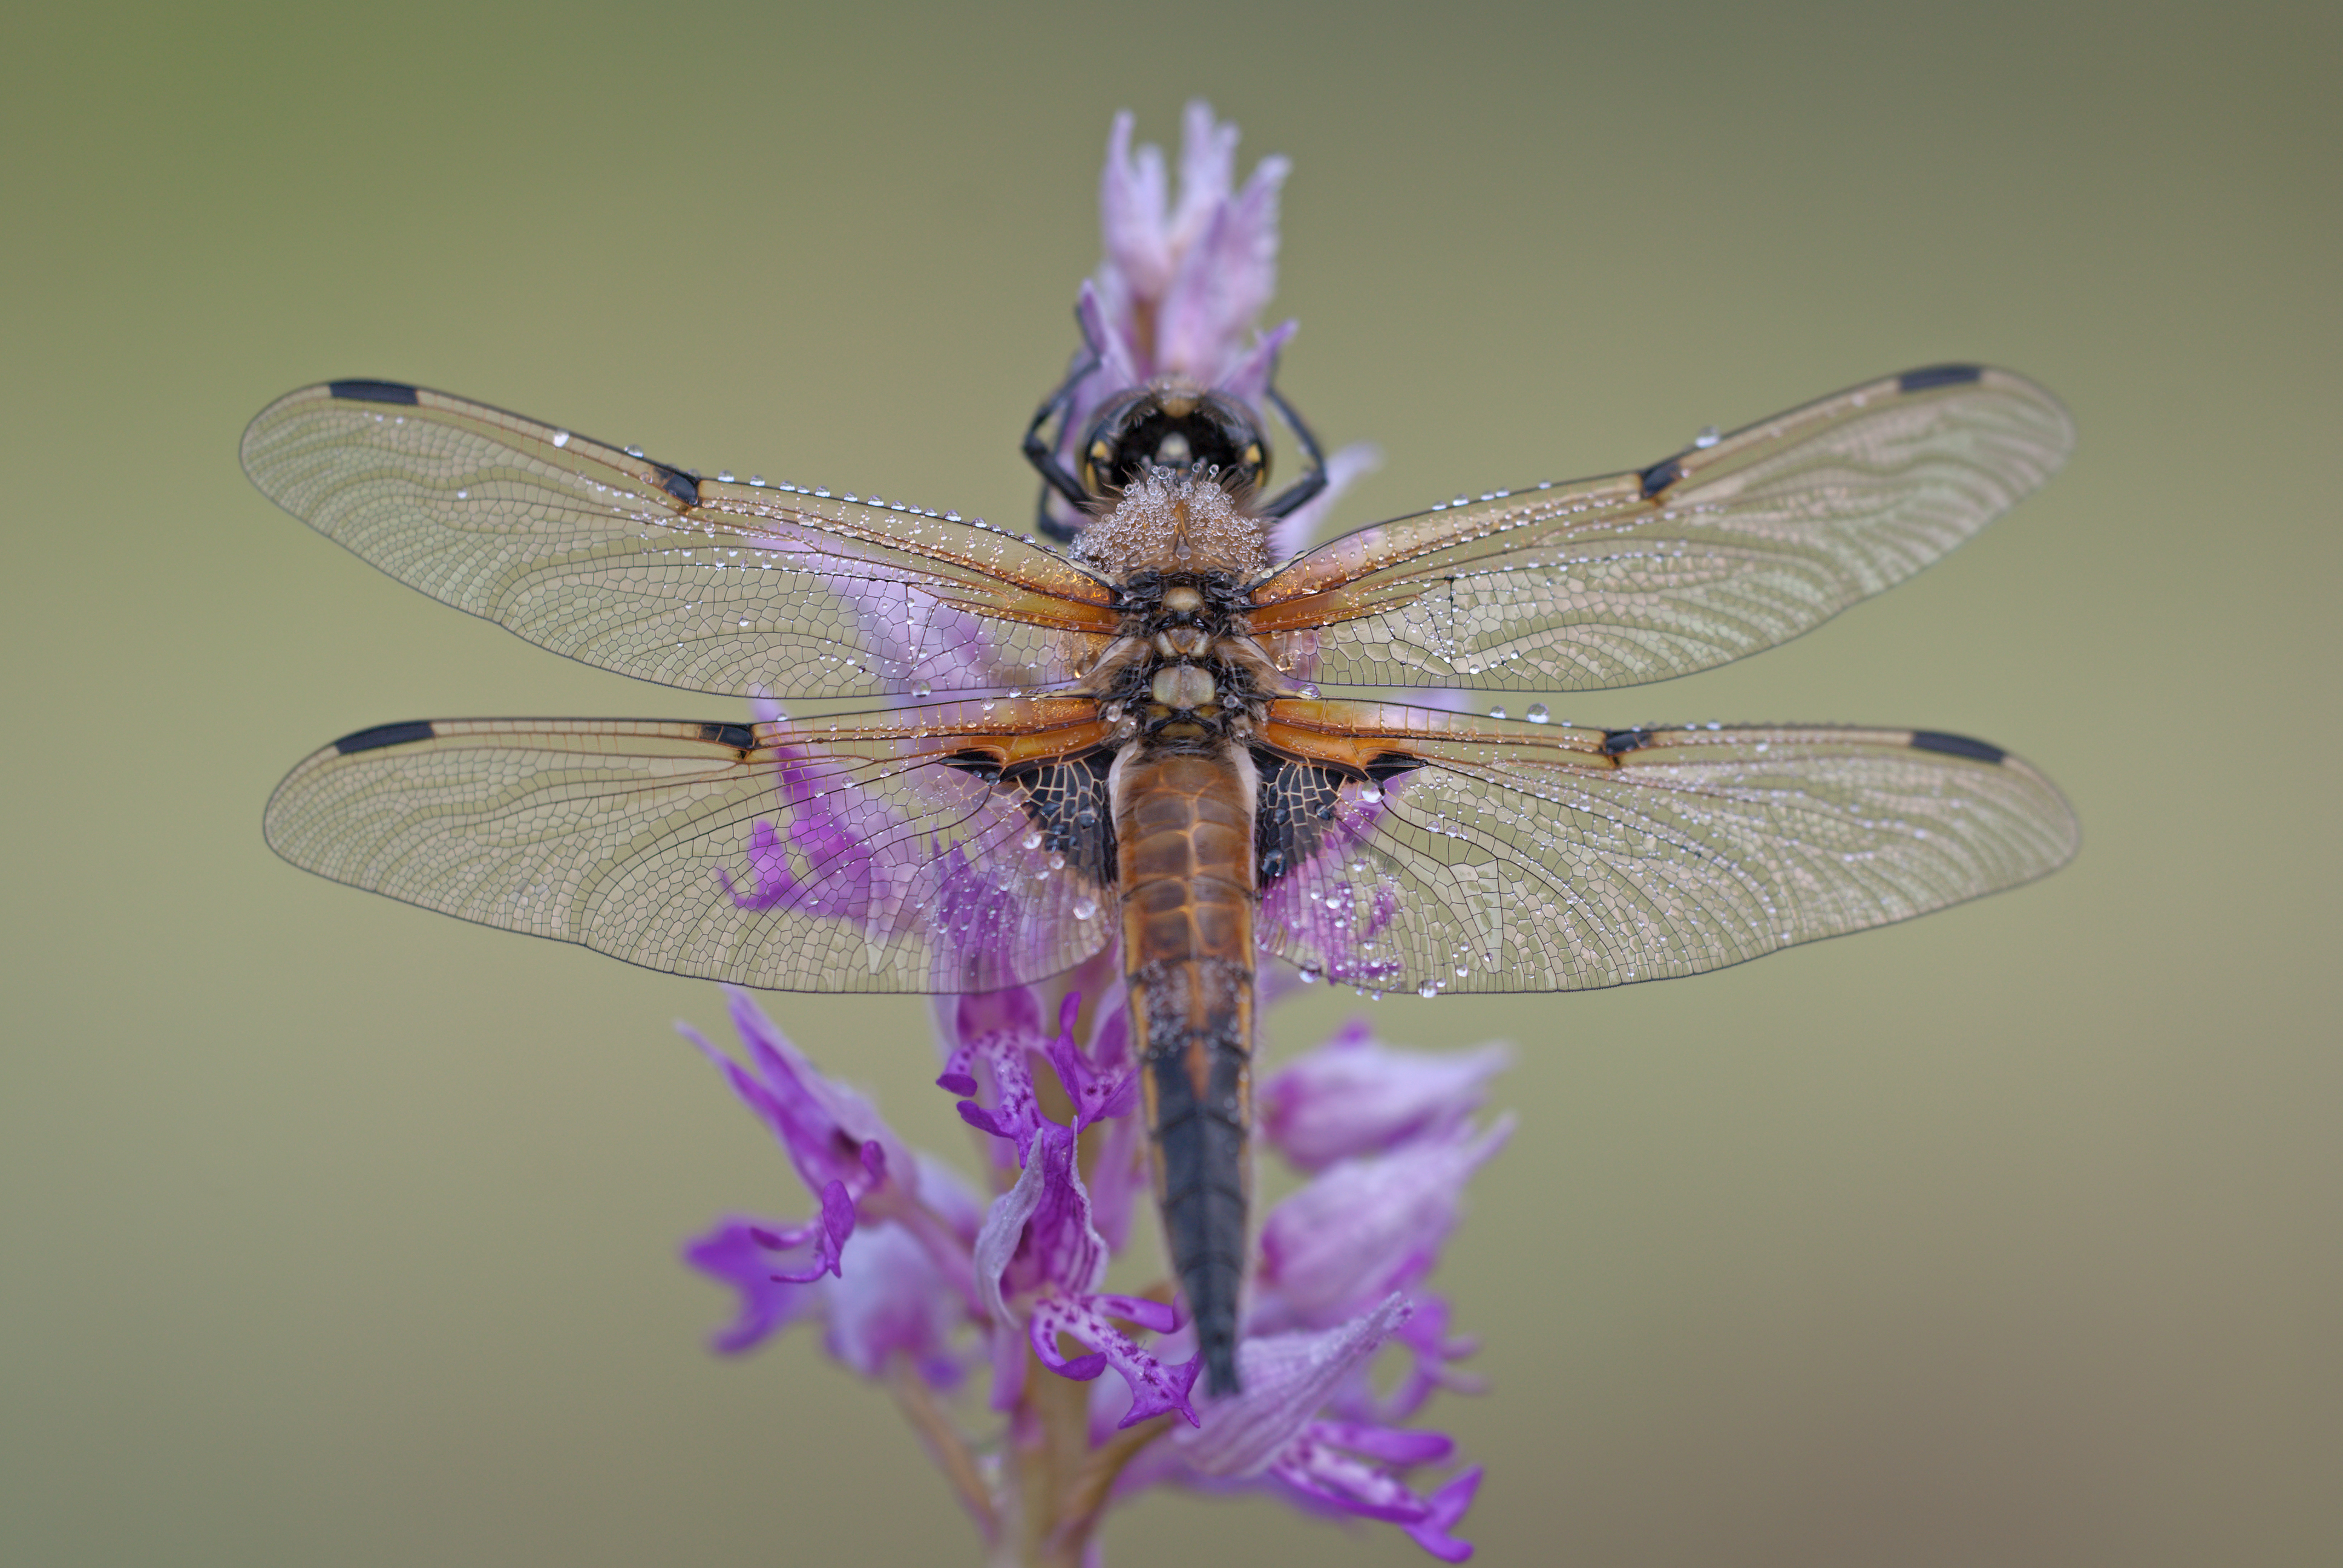
nature, blossom, wing, plant, flower, insect, blooming, fauna, invertebrate, orchid, close up, transparent, droplets, wings, dragonfly, macro photography, arthropod, dragonflies and damseflies